James Redmond (broadcaster)

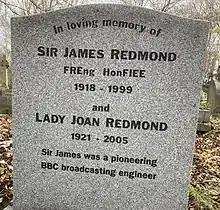
Grave of Sir James Redmond in Highgate Cemetery

During his time as Director of Engineering Redmond oversaw the introduction of colour broadcasting in 1970 and pushed for the BBC to adopt digital signalling and supported the introduction of Ceefax. He took overall responsibility for broadcasting the Eurovision Song Contest from London in 1968 although he privately detested the event. To his chagrin diplomatic reasons forced him to attend the actual concert and he was delighted when Cliff Richard's "Congratulations" was beaten into second place by the Spanish contestant Massiel as this meant he would not have to stage the contest again the following year.